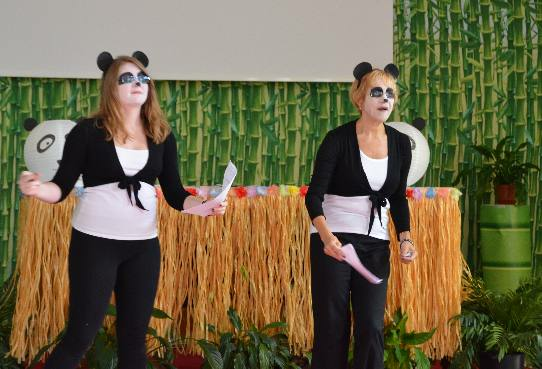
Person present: Yes